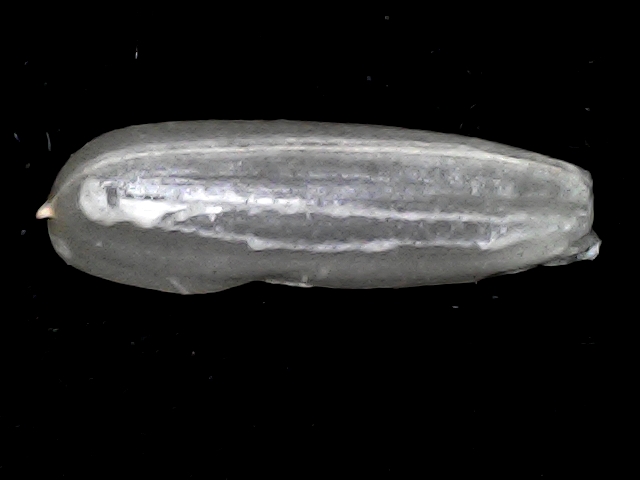
Rice variety: BD87